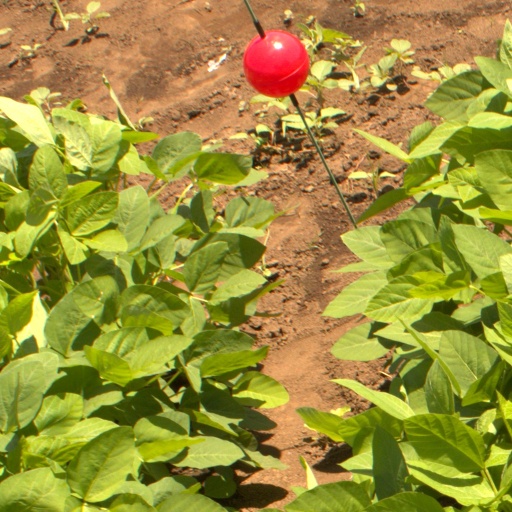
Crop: soybean